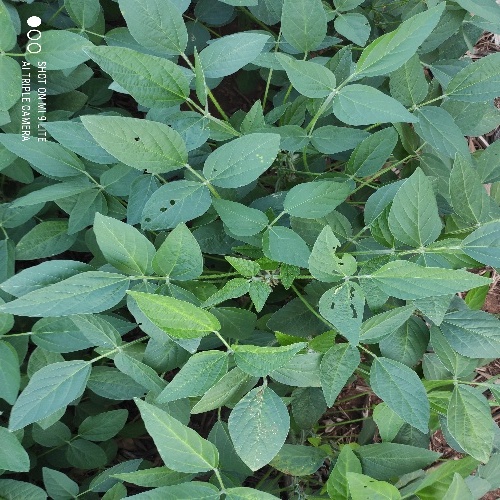
Label: Caterpillar